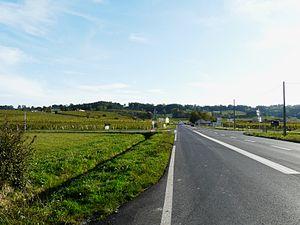
La route départementale 933 (ancienne route nationale 133), à son intersection avec la route départementale 14, Monbazillac, Dordogne, France. Vue prise en direction du sud, vers les coteaux de Monbazillac.
La route nationale 133, ou RN 133, était une route nationale française reliant Bergerac à l'Espagne via Mont-de-Marsan. À la suite de la réforme de 1972, elle a été déclassée en route départementale 933 sauf entre Le Caloy et Mont-de-Marsan où le tronc commun avec l'ex RN 132 est devenu la RD 932 et sauf entre Orthez et Baigts-de-Béarn où le tronc commun avec la RN 117 est resté immatriculé RN 117.